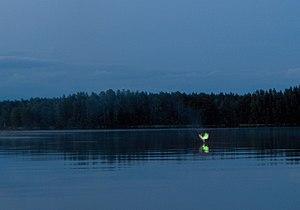
Simulation d'un feu follet
Le feu follet est une manifestation lumineuse ayant l'apparence d'une petite flamme. Connue et décrite depuis longtemps, cette manifestation fut longtemps uniquement vue comme celle d'esprits malins et d'âmes en peine venues sous formes de petites flammes hanter les forêts désertes, les marécages et les cimetières, et fit l'objet d'un folklore important, tant sur l'origine de ces esprits que sur les façons de s'en débarrasser. Plus récemment, des recherches zététiques orientées vers la chimie donnent plusieurs explications scientifiques du phénomène.
Jusqu'à la fin du XIXᵉ siècle, l'isolement de l'Acadie a permis de préserver un folklore varié, transmis de génération en génération.